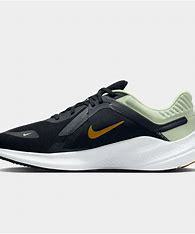
Brand: Nike
Model: Quest 5